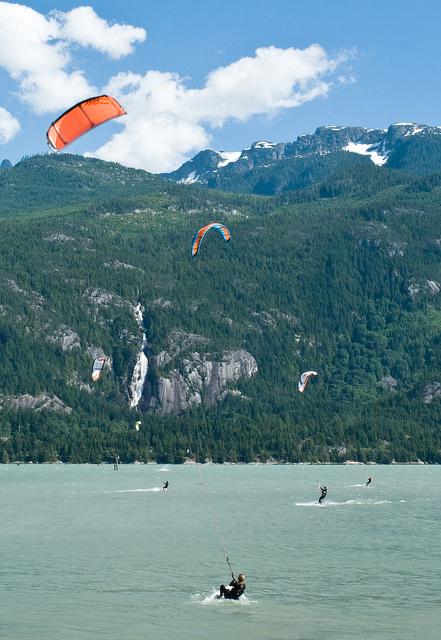
A man kiteboarding on top of a large body of water.